Describe the emotion expressed in this image:  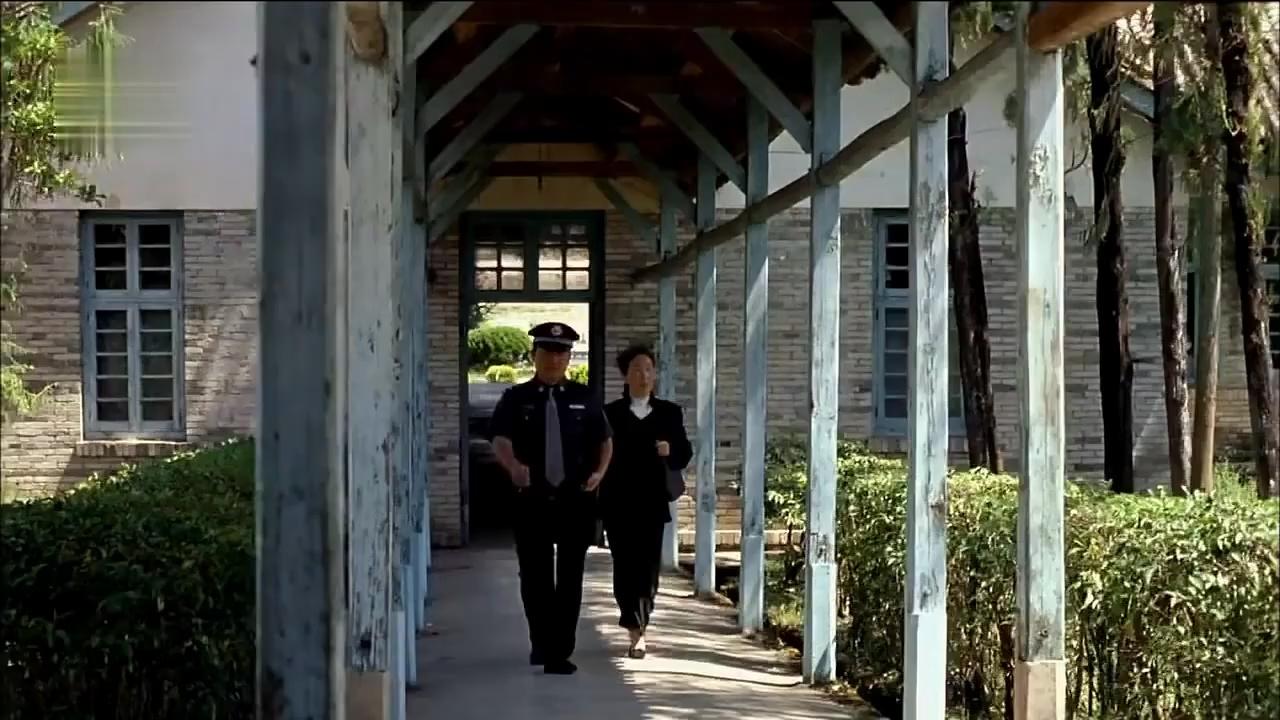
This person displays Suffering, valence and arousal with low intensity.